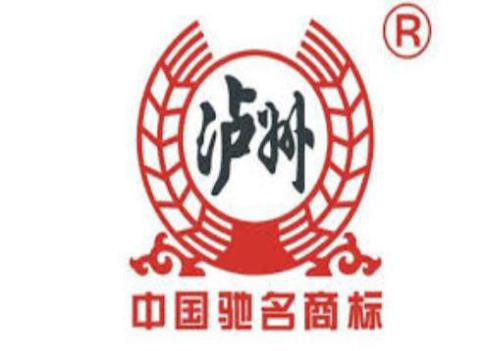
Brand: luzhoulaojiao-2
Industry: Food